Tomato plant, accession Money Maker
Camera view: tilt-top (135 deg); turntable rotation: 30 degrees
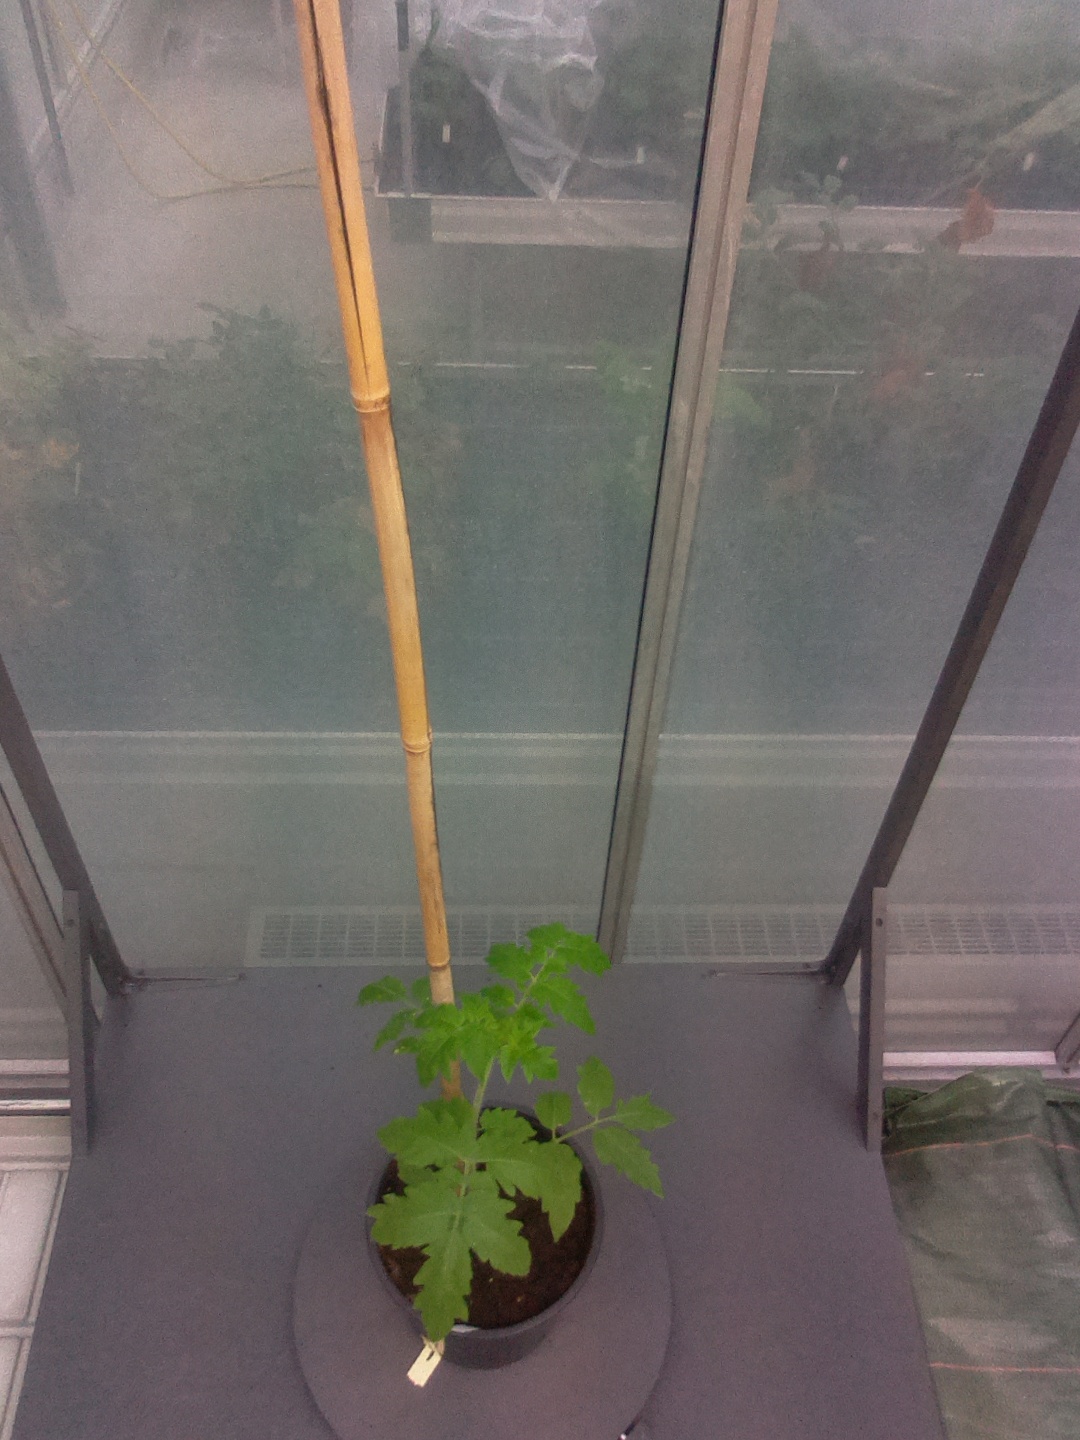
BBCH growth stage 13: 6 of true leaves visible